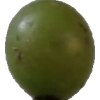
Label: grape